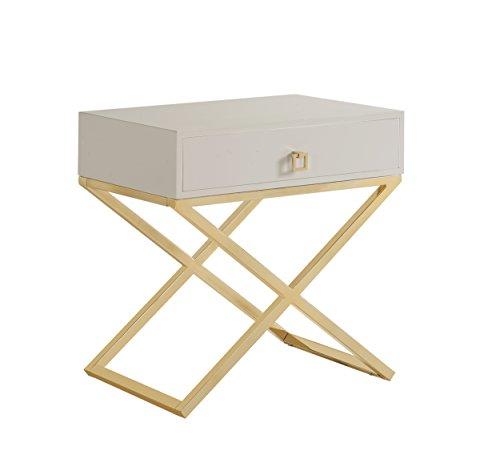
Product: Iconic Home Ithaca Nightstand Side Table with Self Closing Drawer Lacquer X Base Brass Finished Stainless Steel, Modern Contemporary, Beige
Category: Home & Kitchen | Furniture | Kids' Furniture | Chairs & Seats | Benches
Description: LET’S TABLE THAT – Timeless style abounds on the Ithaca Nightstand Side Table – From the clean lines to the highest gloss lacquer finish to a high polish, brass-finish, stainless steel base and hardware, no detail is overlooked on this design show stopper – This beautifully designed accent piece is perfect for both living area and bedroom, as this table can work both as a side table and nightstand.
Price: $184.77
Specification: ProductDimensions:18x15x25inches|ItemWeight:30.9pounds|ShippingWeight:41.4pounds(Viewshippingratesandpolicies)|Manufacturer:IconicHome|ASIN:B07658Z7LJ|Itemmodelnumber:FST2797